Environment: real
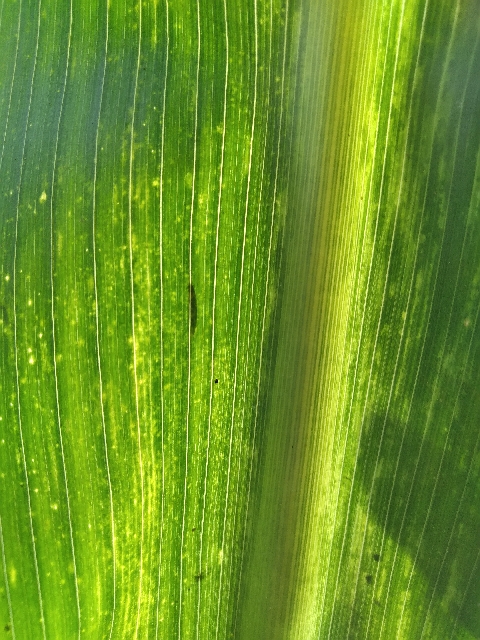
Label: lethal_necrosis